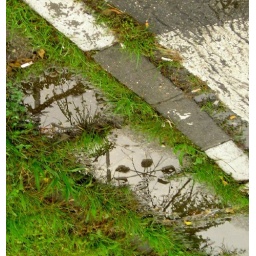
secret flower in the grass